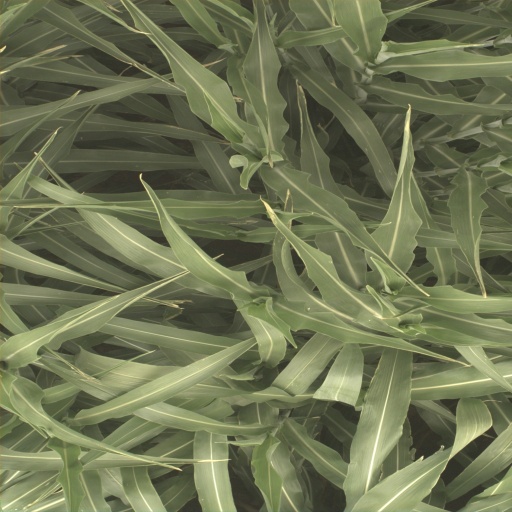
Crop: sorghum